Question: Please indicate a possible affordance area of the soccer ball that can be used for catching
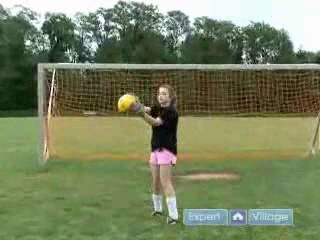
Answer: [114.5, 89, 142.5, 115]